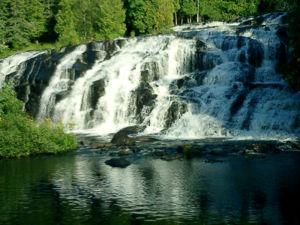
L'Ontonagon est une rivière du pays du cuivre, dans la péninsule supérieure du Michigan, aux États-Unis. Elle est constituée de quatre bras amont, qui se rejoignent pour constituer un cours d'eau unique de 40 km de long se jetant dans le lac Supérieur. Certaines sections amont de la rivière sont classées par le National Wild and Scenic River. Quelques cascades sont des attractions touristiques, dont notamment les cascades Bond et Agate.